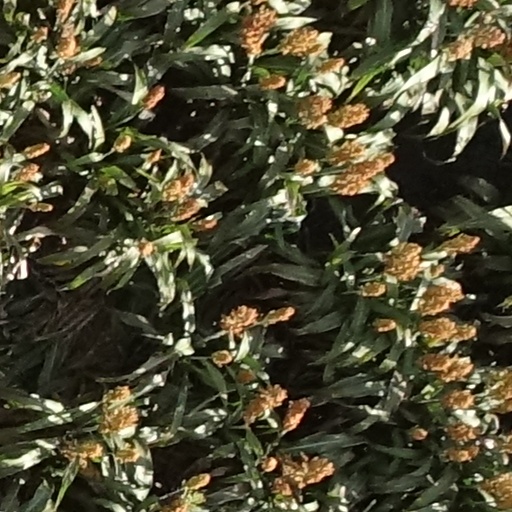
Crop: sorghum